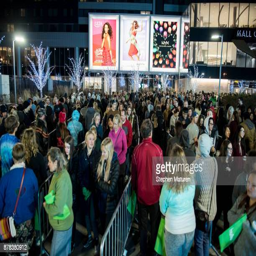
people line up for a giveaway outside shopping center